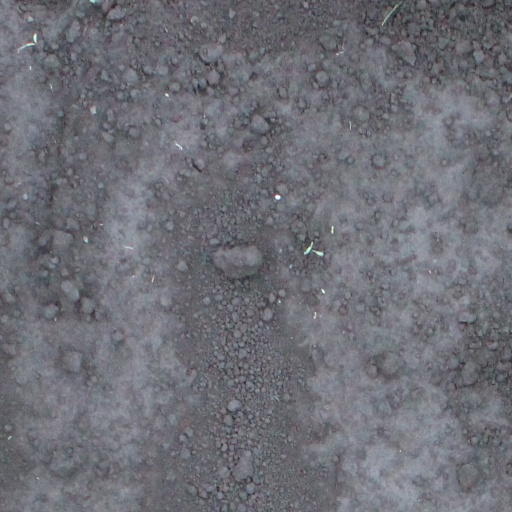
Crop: soybean